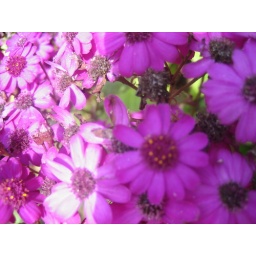
flowers in the golden gate park